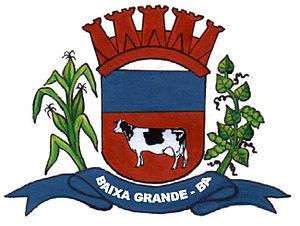
Baixa Grande est une municipalité brésilienne de l'État de Bahia et la Microrégion d'Itaberaba.